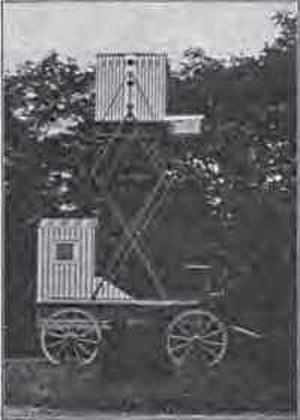
Duefotografering / Første verdenskrig
Neubronners vogn med mørkekammer og mobilt dueslag.
Duefotografering er en luftfototeknik opfundet i 1907 af den tyske apoteker Julius Neubronner, som også brugte duer til at bringe medicin ud. En brevdue blev udstyret med et brystskjold af aluminium, og herpå var der anbragt et letvægtsminikamera med forsinket udløsning. Neubronners ansøgning om tysk patent blev i første omgang afslået, men i december 1908 fik han patentet, da han kunne fremvise autentiske billeder taget af duerne. Han demonstrerede teknikken på Dresden Internationale Fotoudstilling i 1909 og solgte nogle postkort med billederne på på Frankfurt Internationale Luftfartsudstilling og flystævnet i Paris i 1910 og 1911.